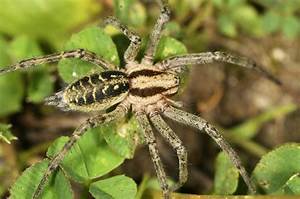
Label: ragno